Royal Gold Cup

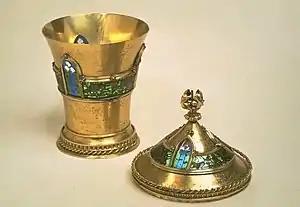
The silver-gilt Mérode Cup, about 1400 (V&A Museum)

The cup stayed in the convent until 1882 when the nuns were short of funds and wanted to sell it. It was at some point during this period that the pearl border to the cover and the Tudor finial were removed. The nuns decided they would get a better price in Paris than in Spain, and the cup was entrusted to Simon Campo, a priest, who took it to Paris and approached several leading dealers and collectors. There had been a spate of forgeries of medieval objects, and the Parisians were suspicious, until one, Baron Jérôme Pichon, researched the second added cylinder and was sufficiently convinced that this was the cup documented in 1604 to make a rather low offer, which was accepted. In the course of his researches the baron had contacted the current Duke of Frías, who had supplied useful information, and then initially congratulated the buyer on his purchase. However, on looking further into the matter the duke realized that the sale was contrary to the 1610 deed of gift he had discovered in the family archives, and sued in the French courts to recover the cup.